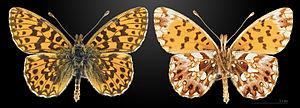
Petite violette - Mâle - Deux vues du même spécimen Localité: Lalbenque, Lot, France. Muséum de Toulouse
Boloria est un genre de lépidoptères de la famille des Nymphalidae et de la sous-famille des Heliconiinae.